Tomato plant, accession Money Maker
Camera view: vertical (180 deg); turntable rotation: 300 degrees
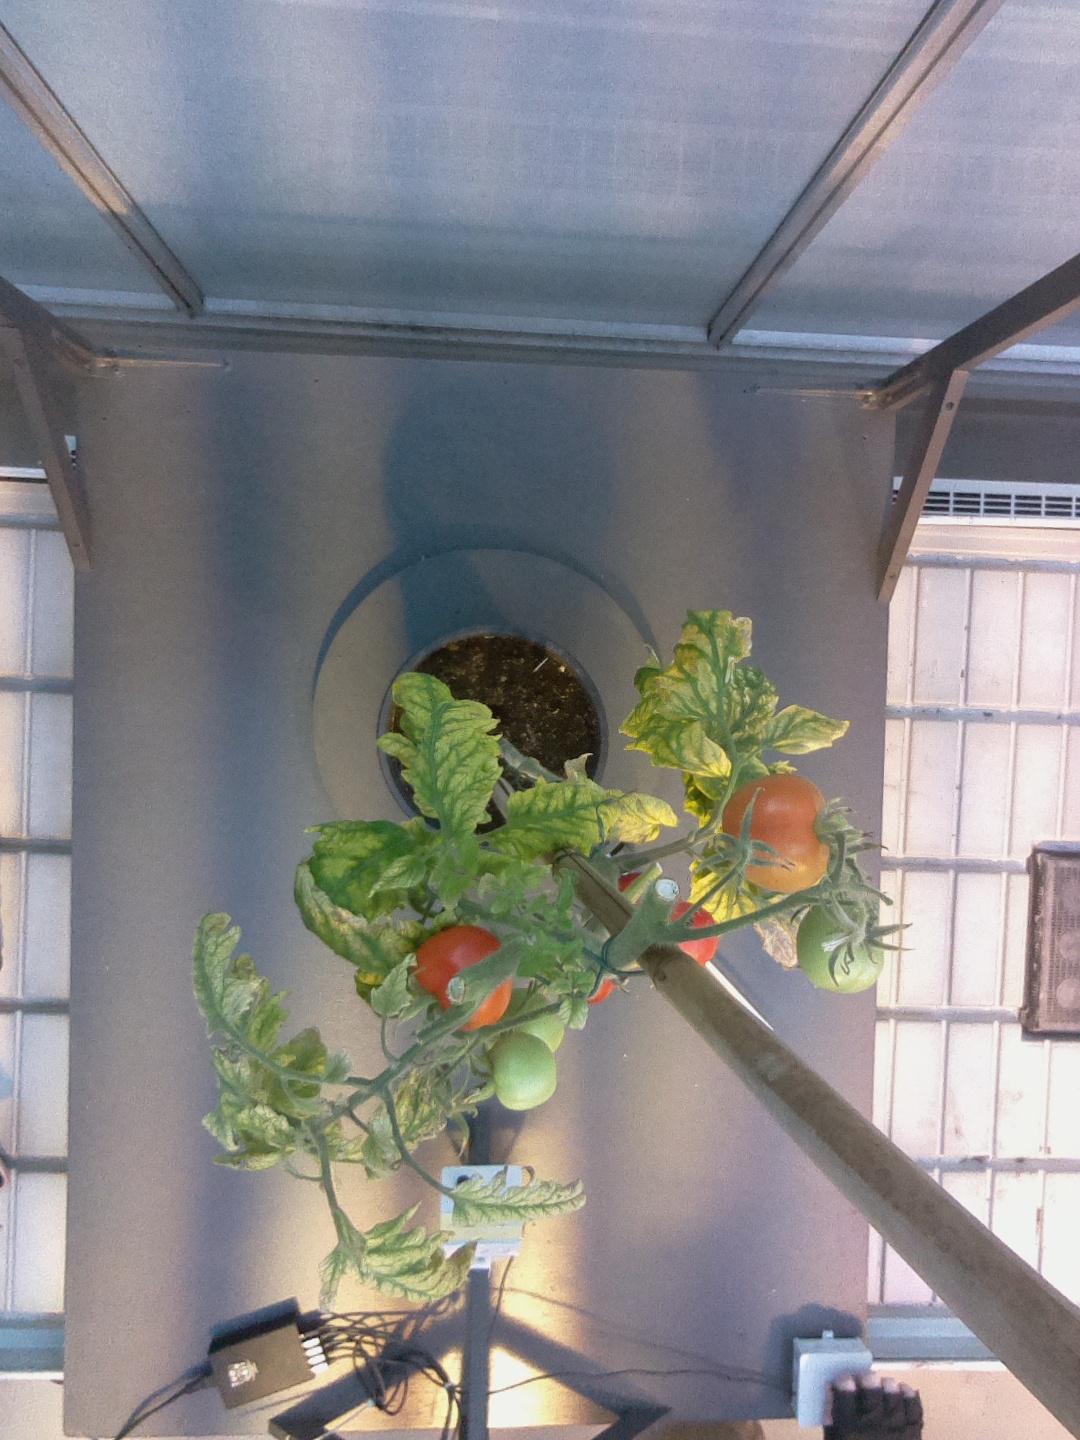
BBCH growth stage 84: 40%-50% of fruits show typical fully ripe color